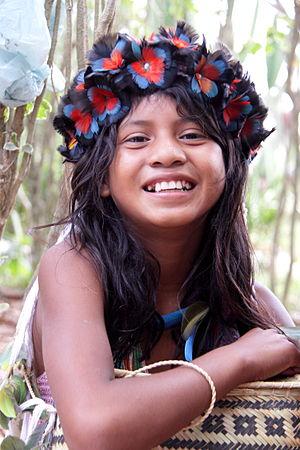
Jeune amérindienne de la tribu des Pareci-Haliti du Mato Grosso, Brésil. Português: Jovem índia pareci do Mato Grosso, no Brasil.